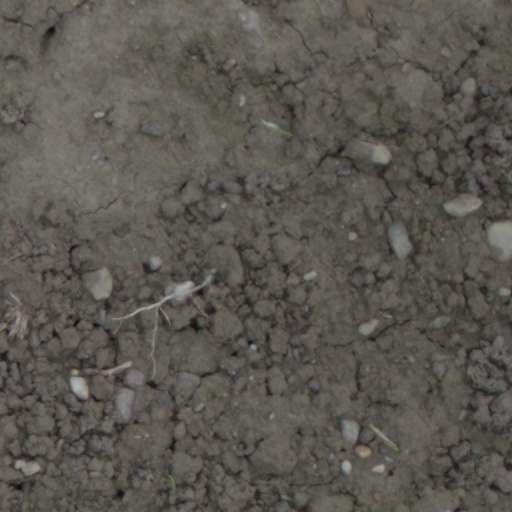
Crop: wheat